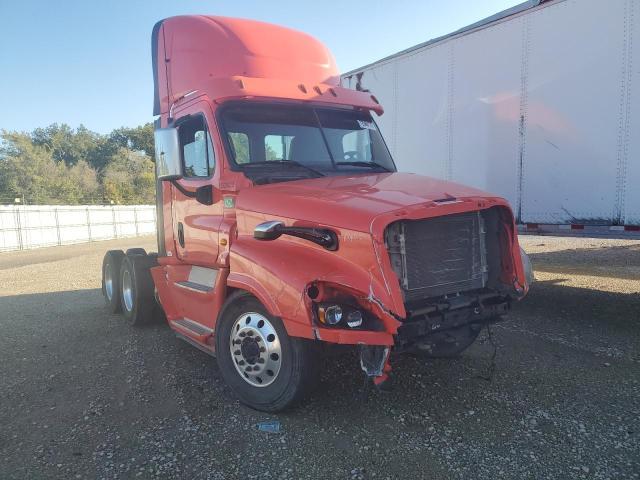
Aucun dommage détecté.
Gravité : aucun